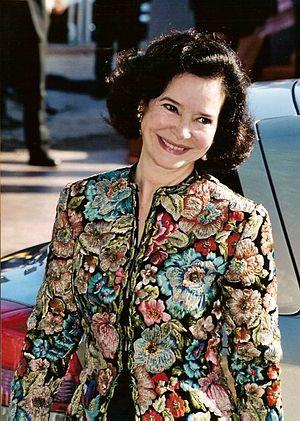
Marie-José Nat au festival de Cannes
Le festival international du film de Karlovy Vary ou festival international du film de Carlsbad est un festival de cinéma tchèque créé en 1946 et qui se déroule chaque année à Karlovy Vary.